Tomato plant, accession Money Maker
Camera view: vertical (180 deg); turntable rotation: 90 degrees
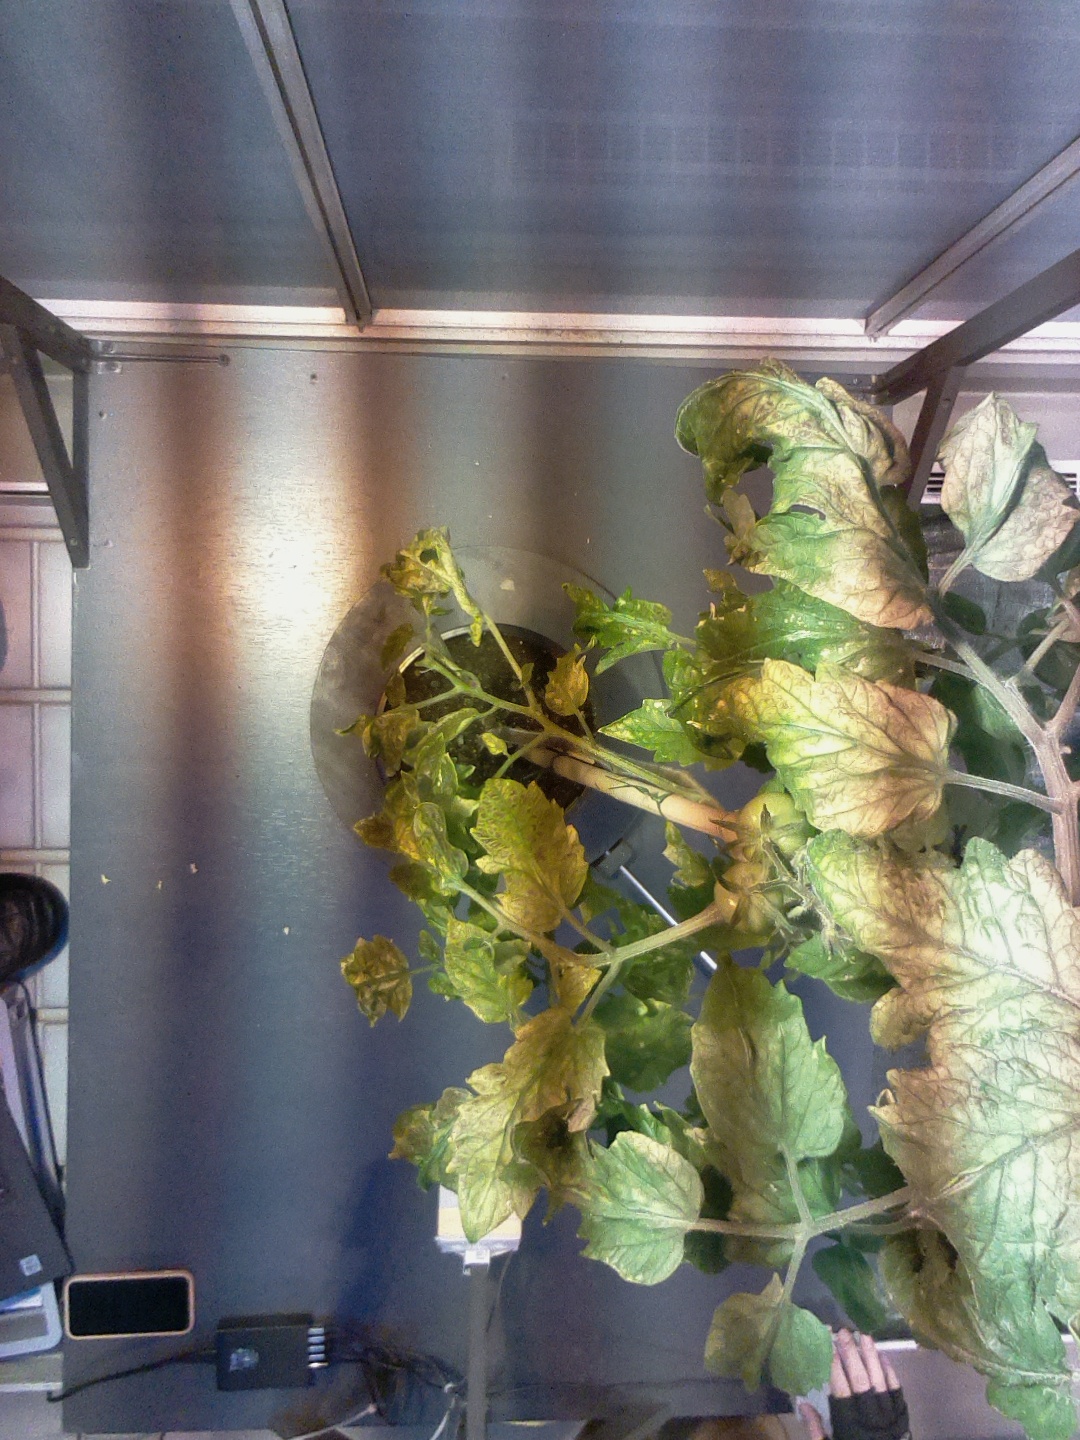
BBCH growth stage 72: 20%-30% of final fruit size